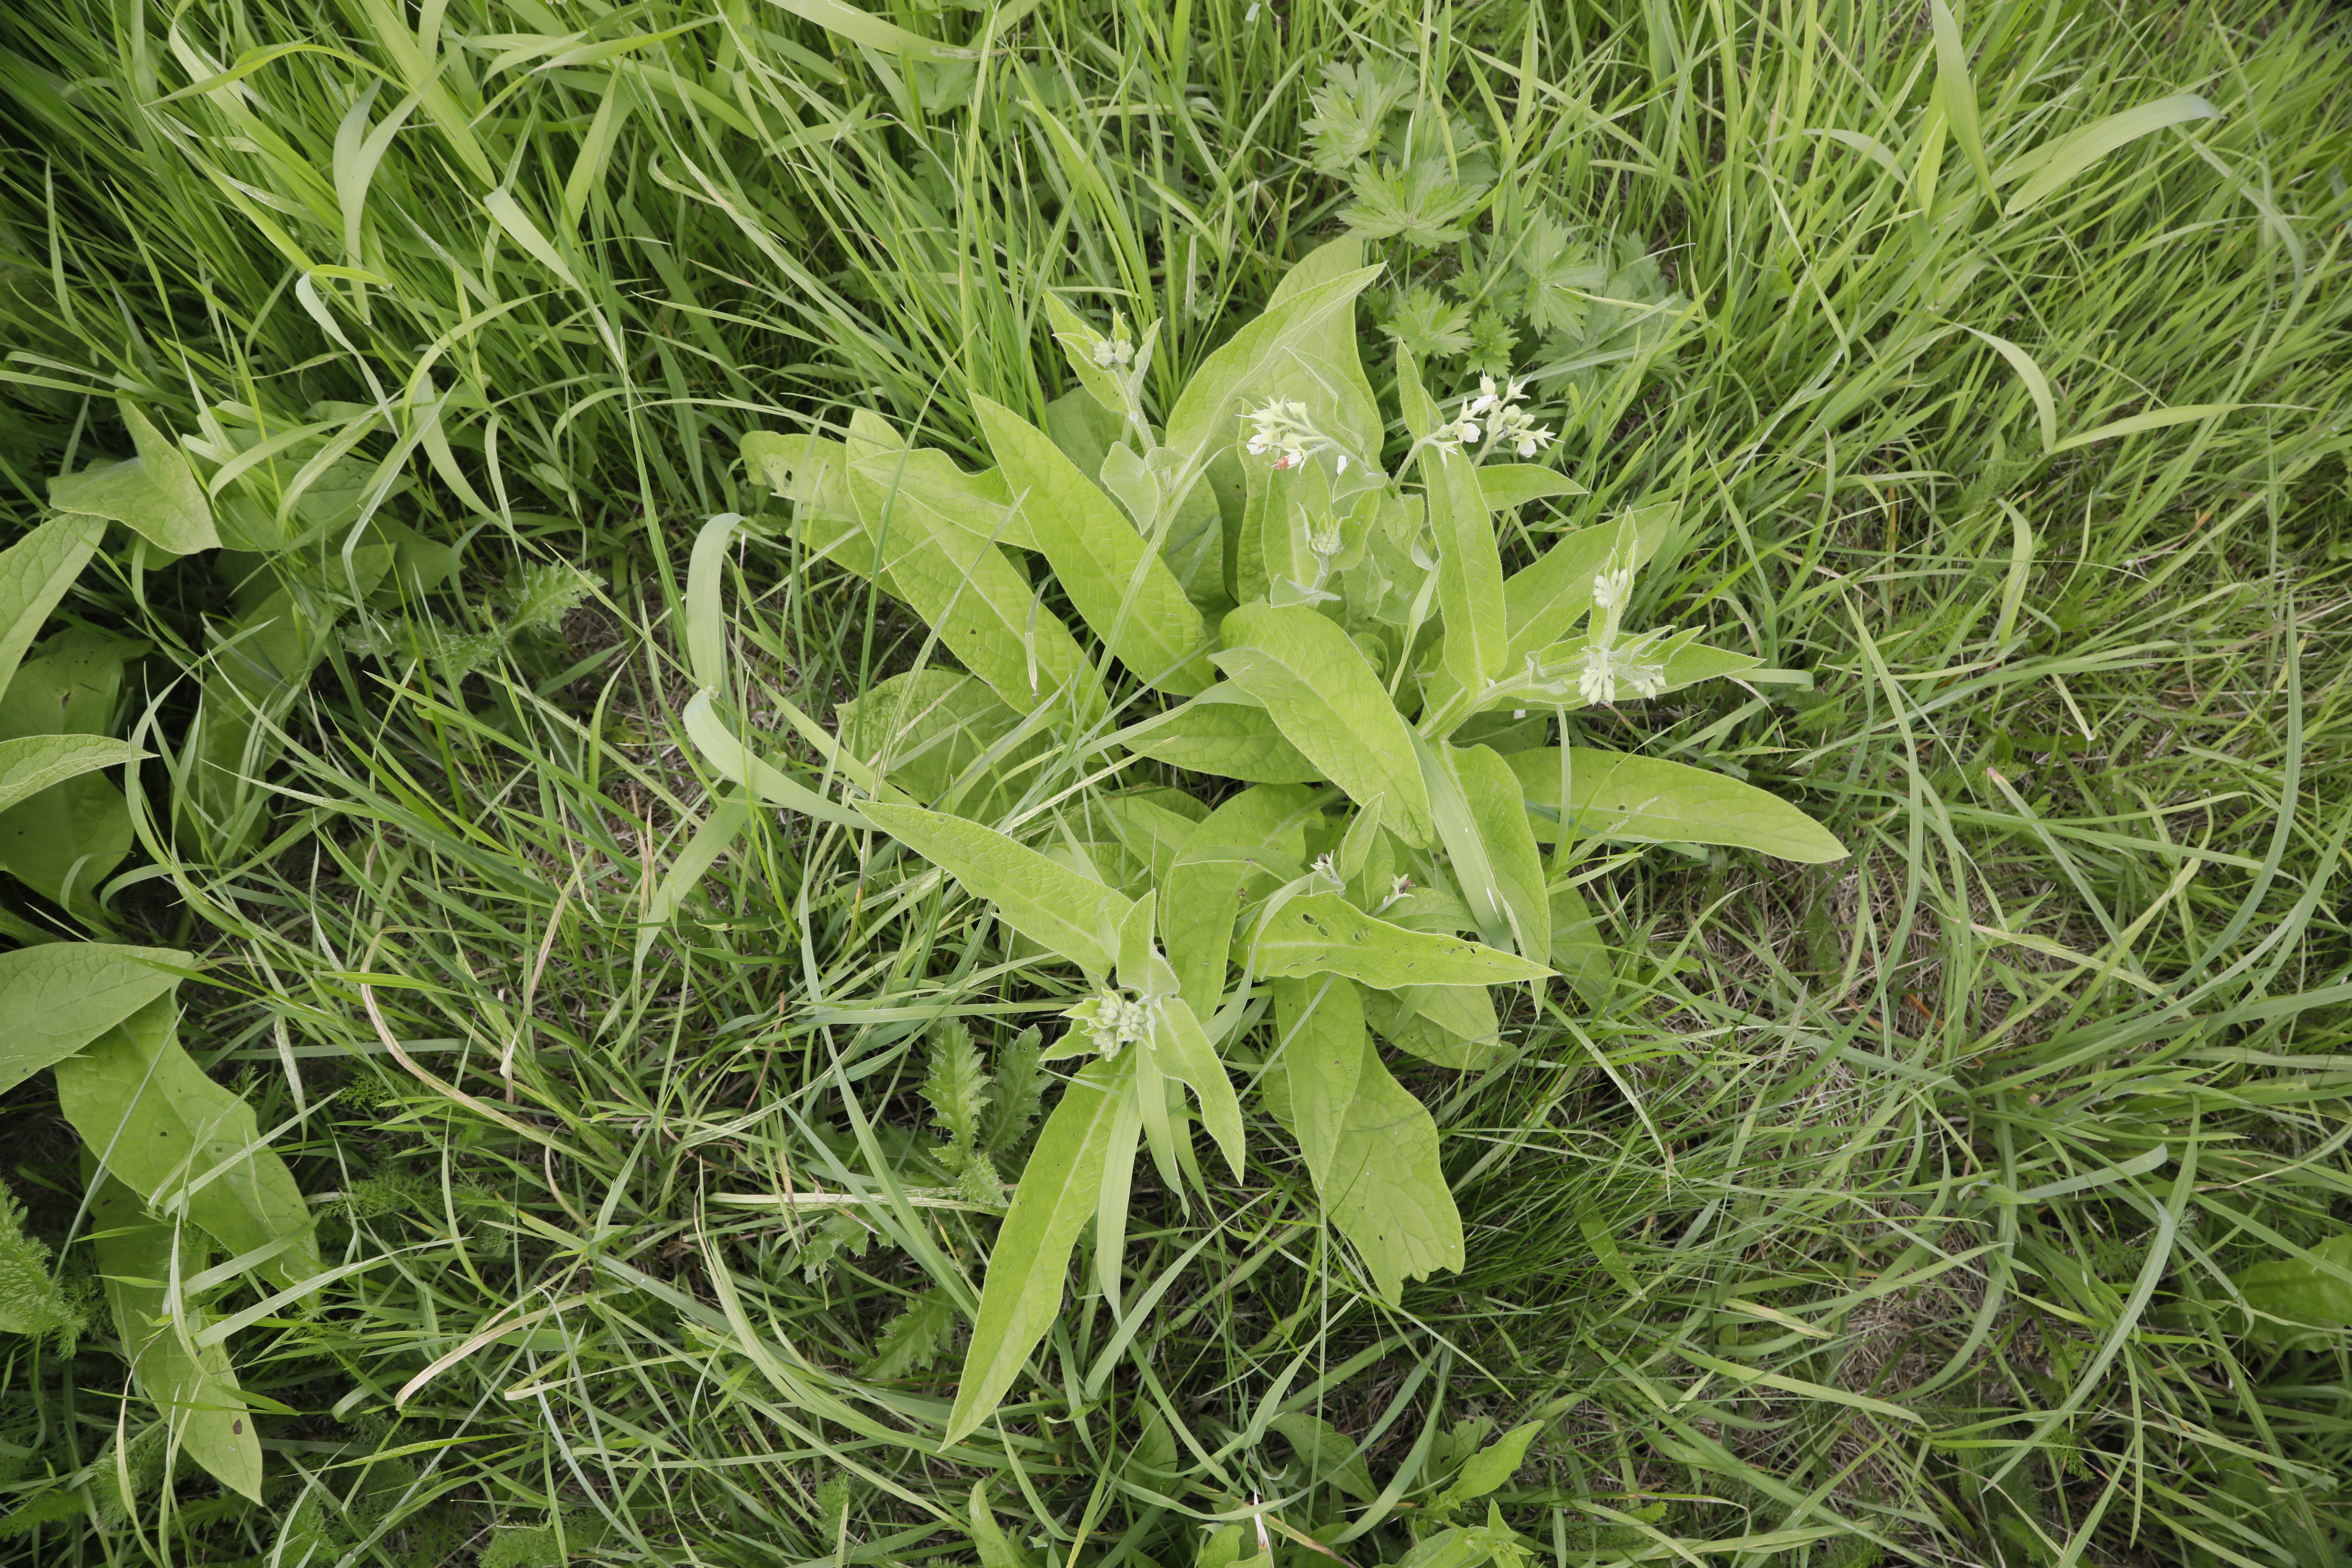
Plant species: Symphytum officinale